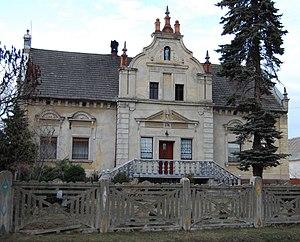
Złotogłowice est une localité polonaise de la voïvodie d'Opole et du powiat de Nysa.